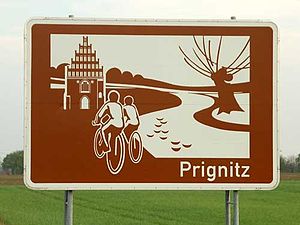
Prignitz
Turistskilt ved motorvejen A19.
Prignitz er et historiskt landskab i det nordøstlige Tyskland. Historisk omfattede landskabet den nordvestlige del af Markgrevskabet Brandenburg, som begrænsedes af Hannover, Mecklenburg, Mittelmark, Magdeburg og Altmark. Prignitz er fortrinsvis en sandslette omkring floderne Elben, Havel, Dosse og Stepenitz.